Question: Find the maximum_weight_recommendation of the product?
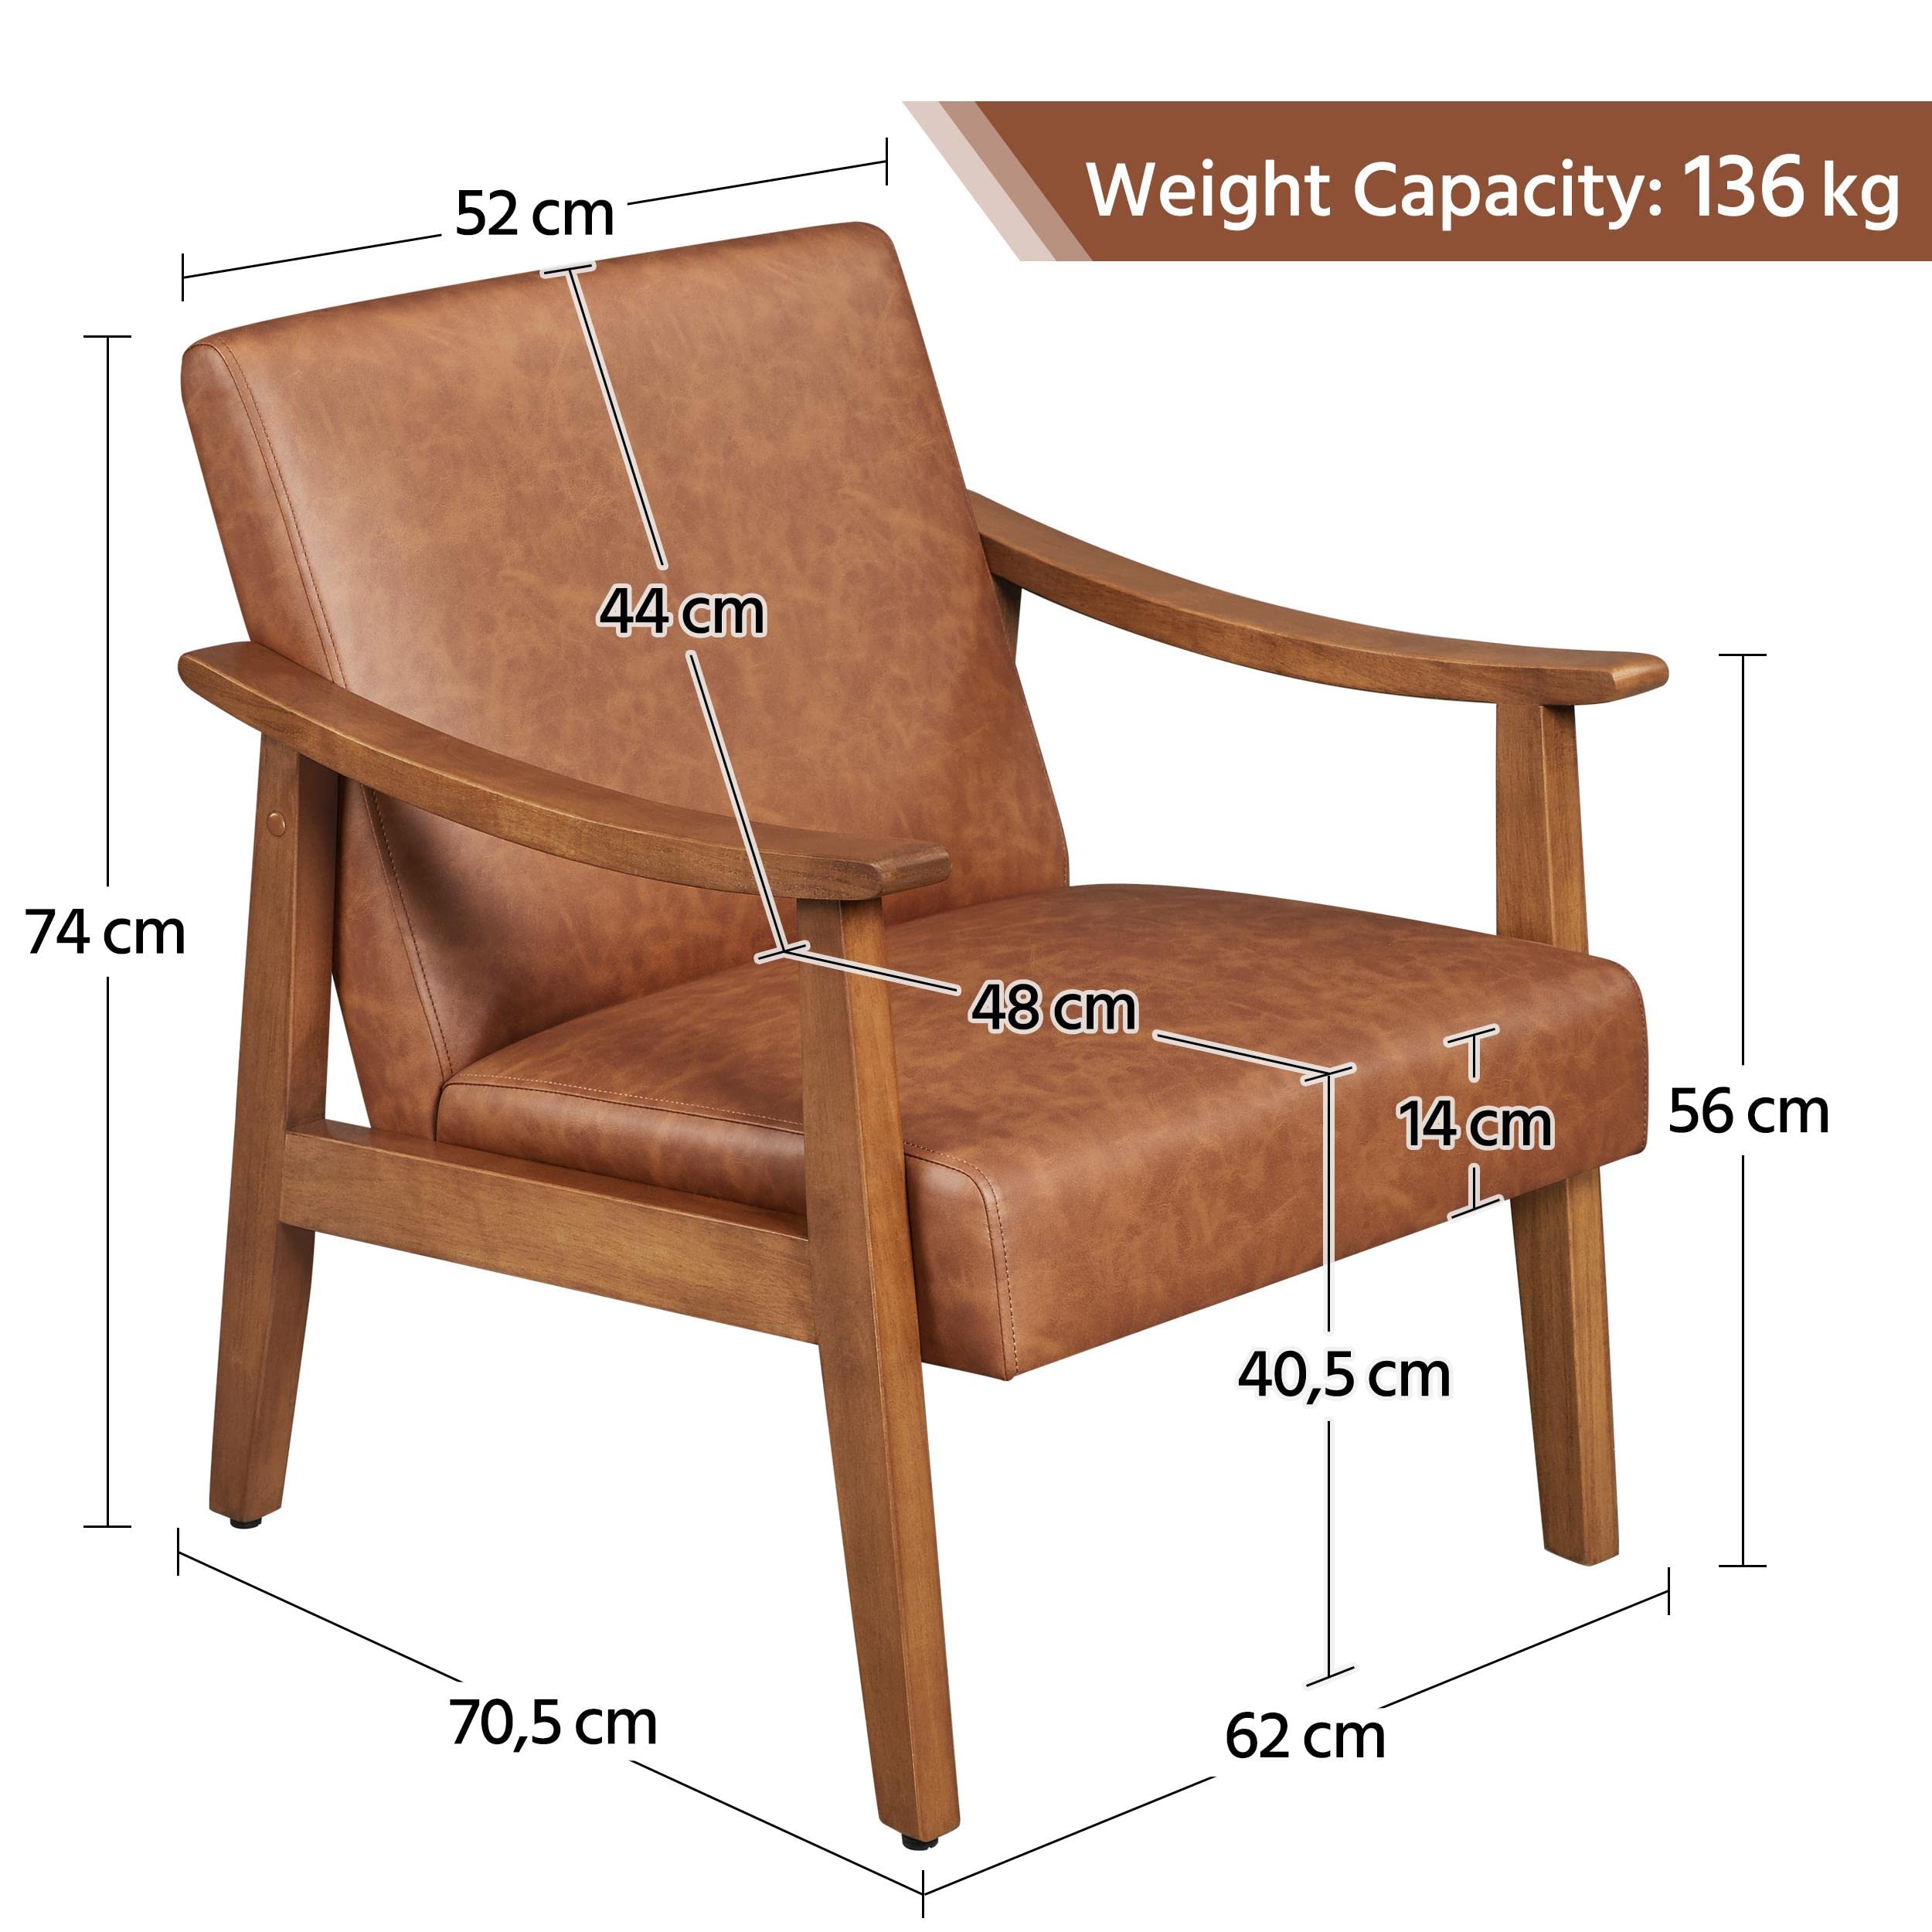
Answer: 136 kilogram